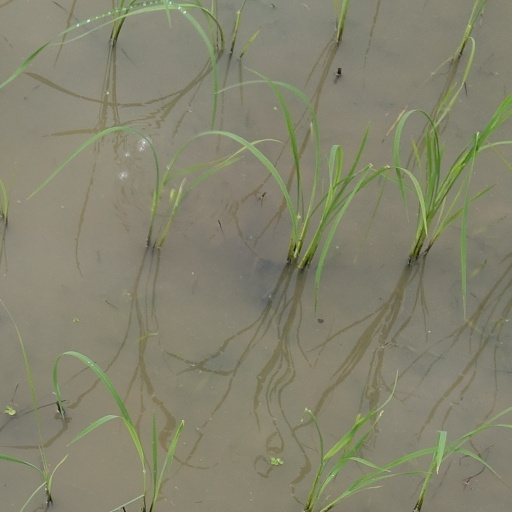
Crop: rice